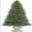
Label: pine_tree